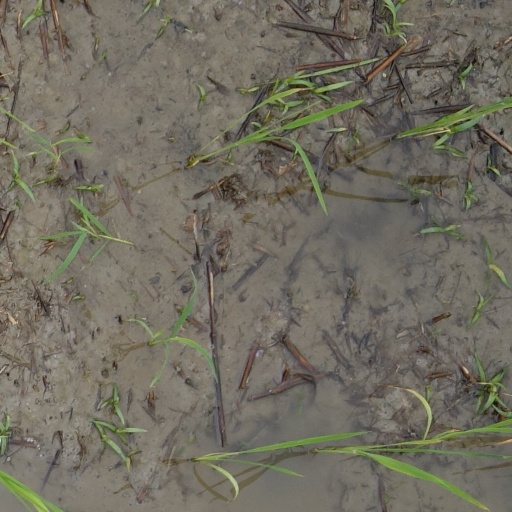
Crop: rice